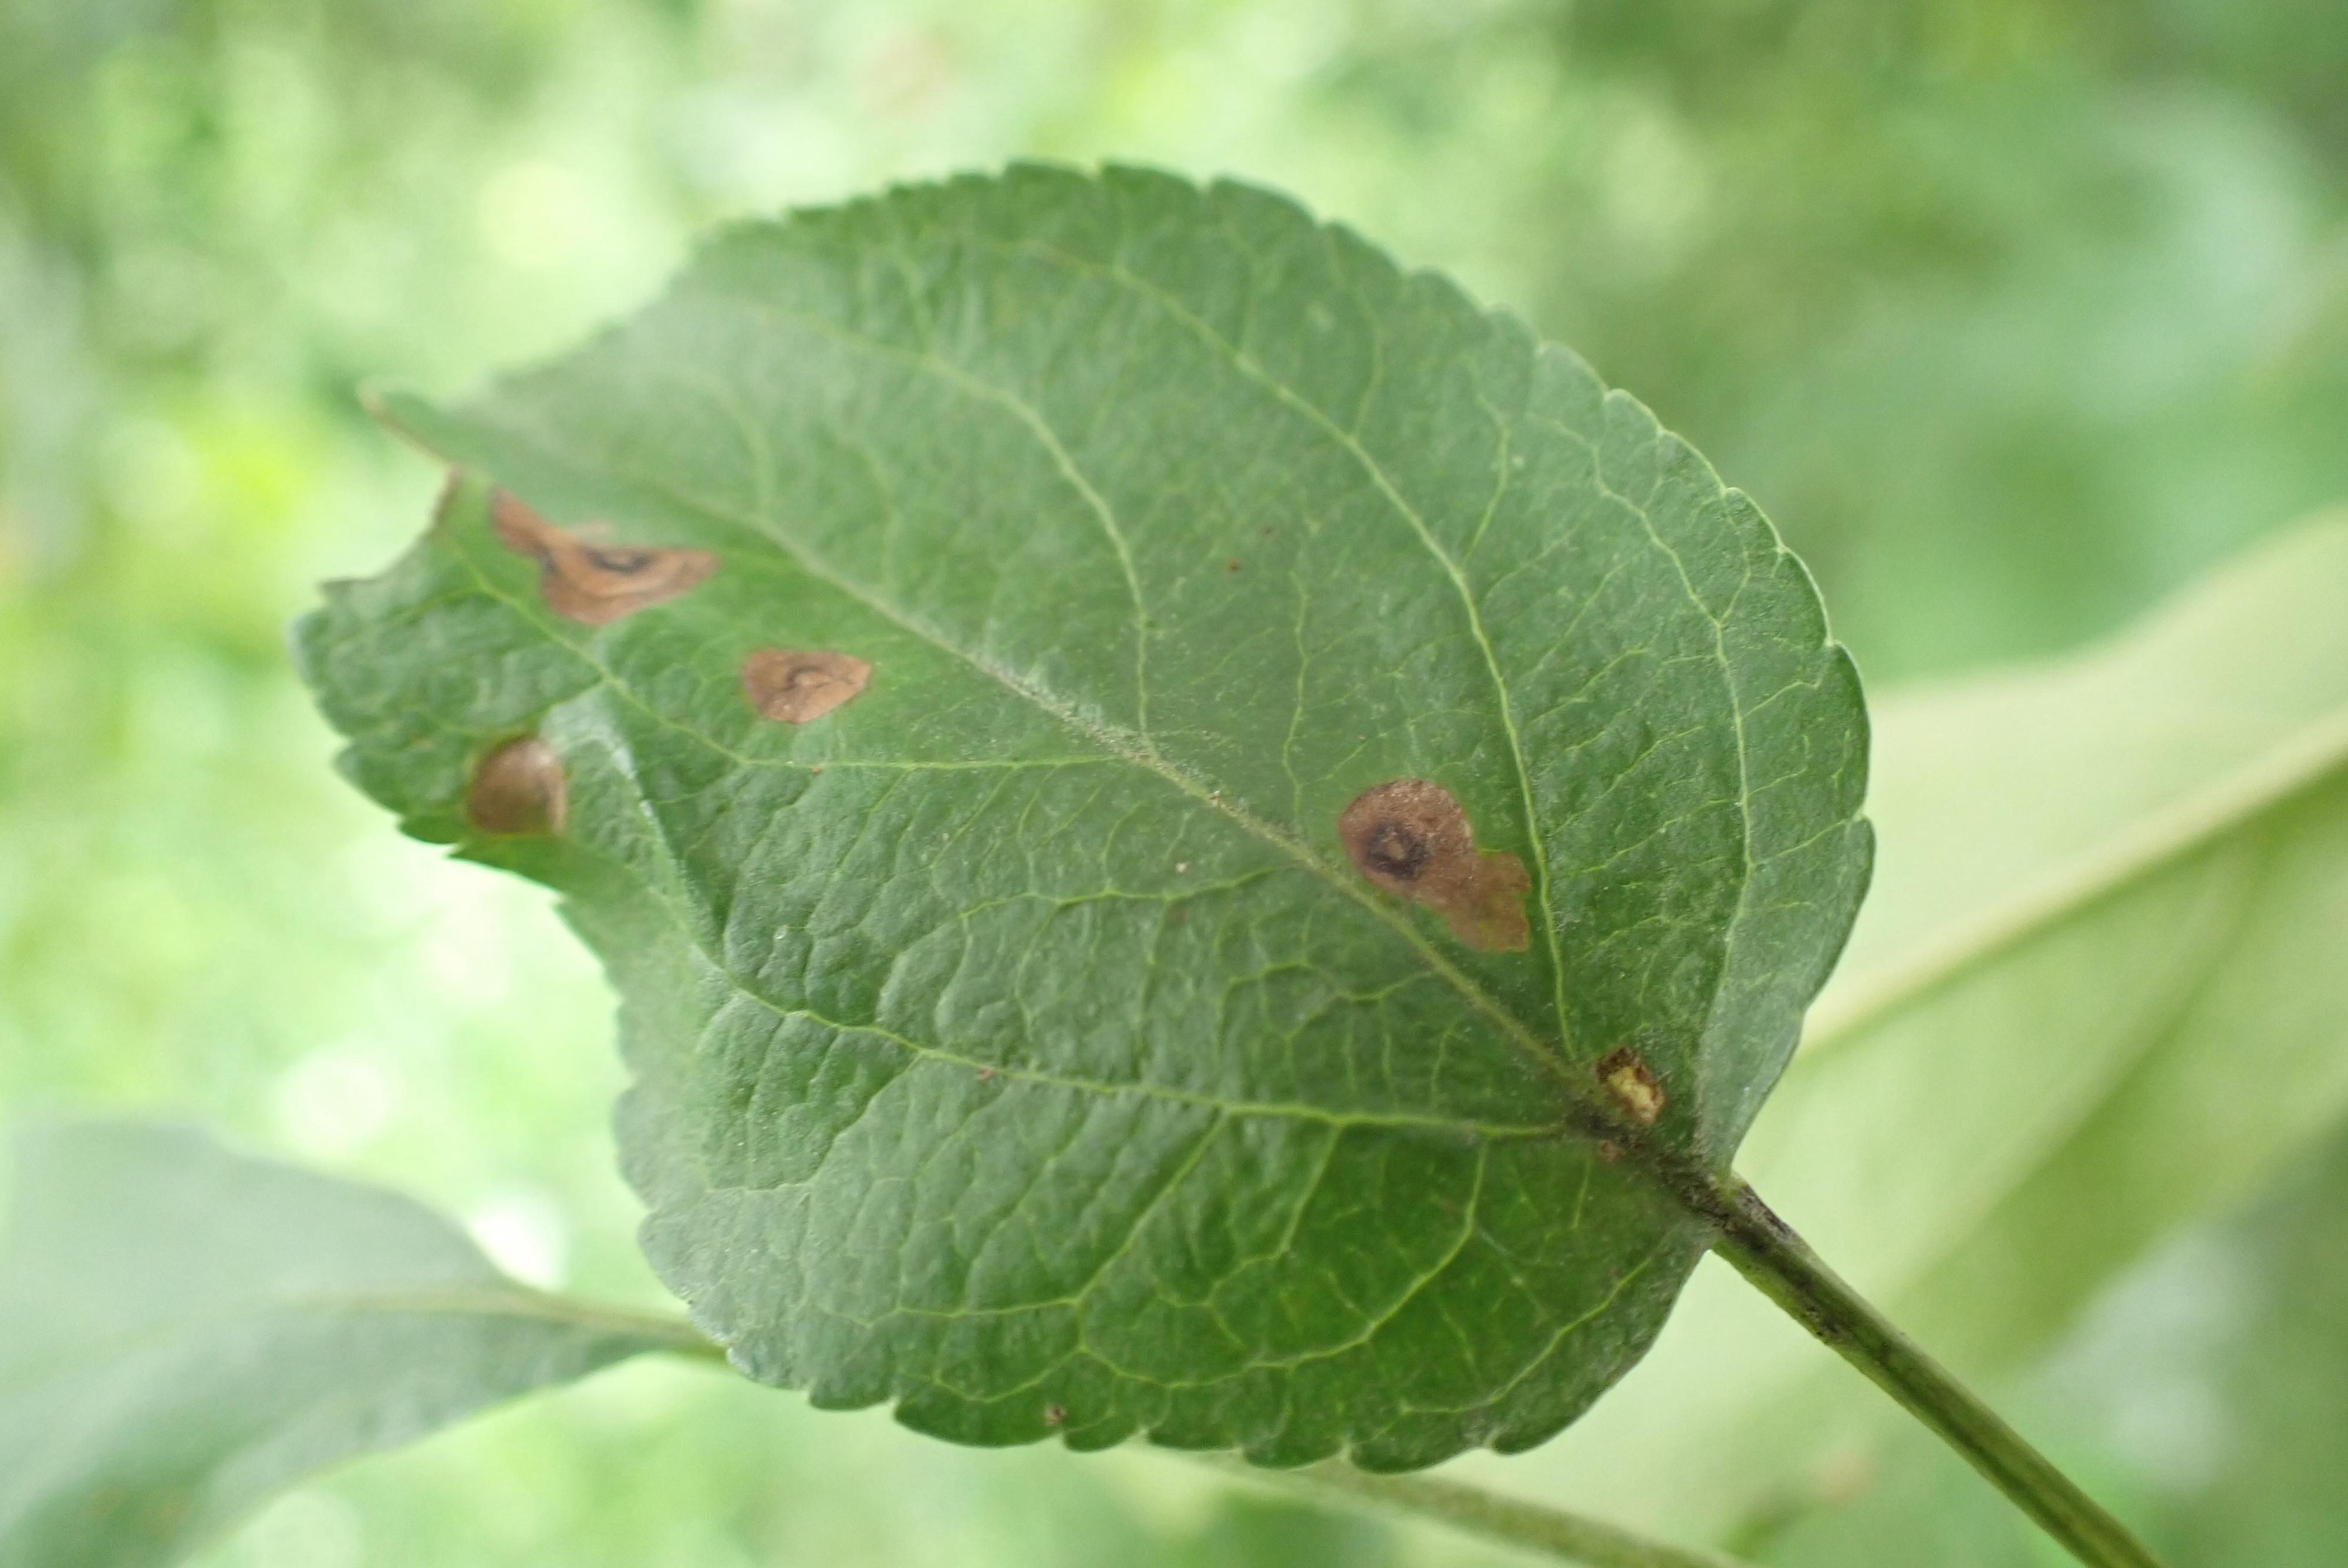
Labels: frog_eye_leaf_spot